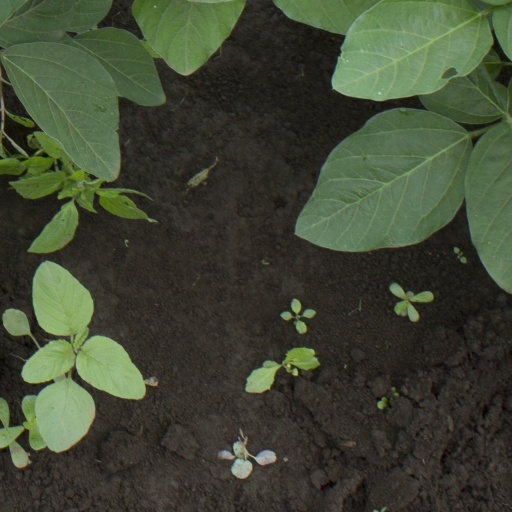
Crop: soybean